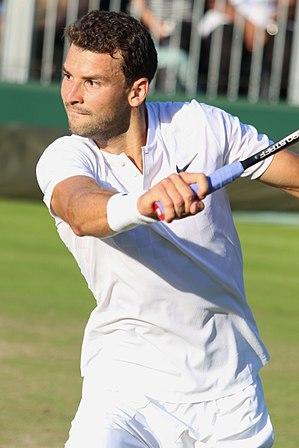
Grigor Dimitrov, né le 16 mai 1991 à Haskovo, est un joueur de tennis professionnel bulgare.